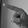
ASL letter: P